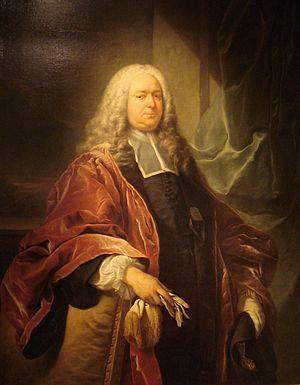
Michel-Étienne Turgot, marquis de Sousmont, seigneur de Bons, Ussy, Brucourt, est un magistrat français né le 9 juin 1690 et mort le 1ᵉʳ février 1751. Il fut prévôt des marchands de Paris de 1729 à 1740. Son nom est attaché à l'un des plus célèbres plans de Paris : le plan de Turgot.
Le château des Brétignolles est situé en Touraine dans la commune d'Anché dans le département d'Indre-et-Loire, il a été inscrit monument historique par arrêté le 14 septembre 1949.